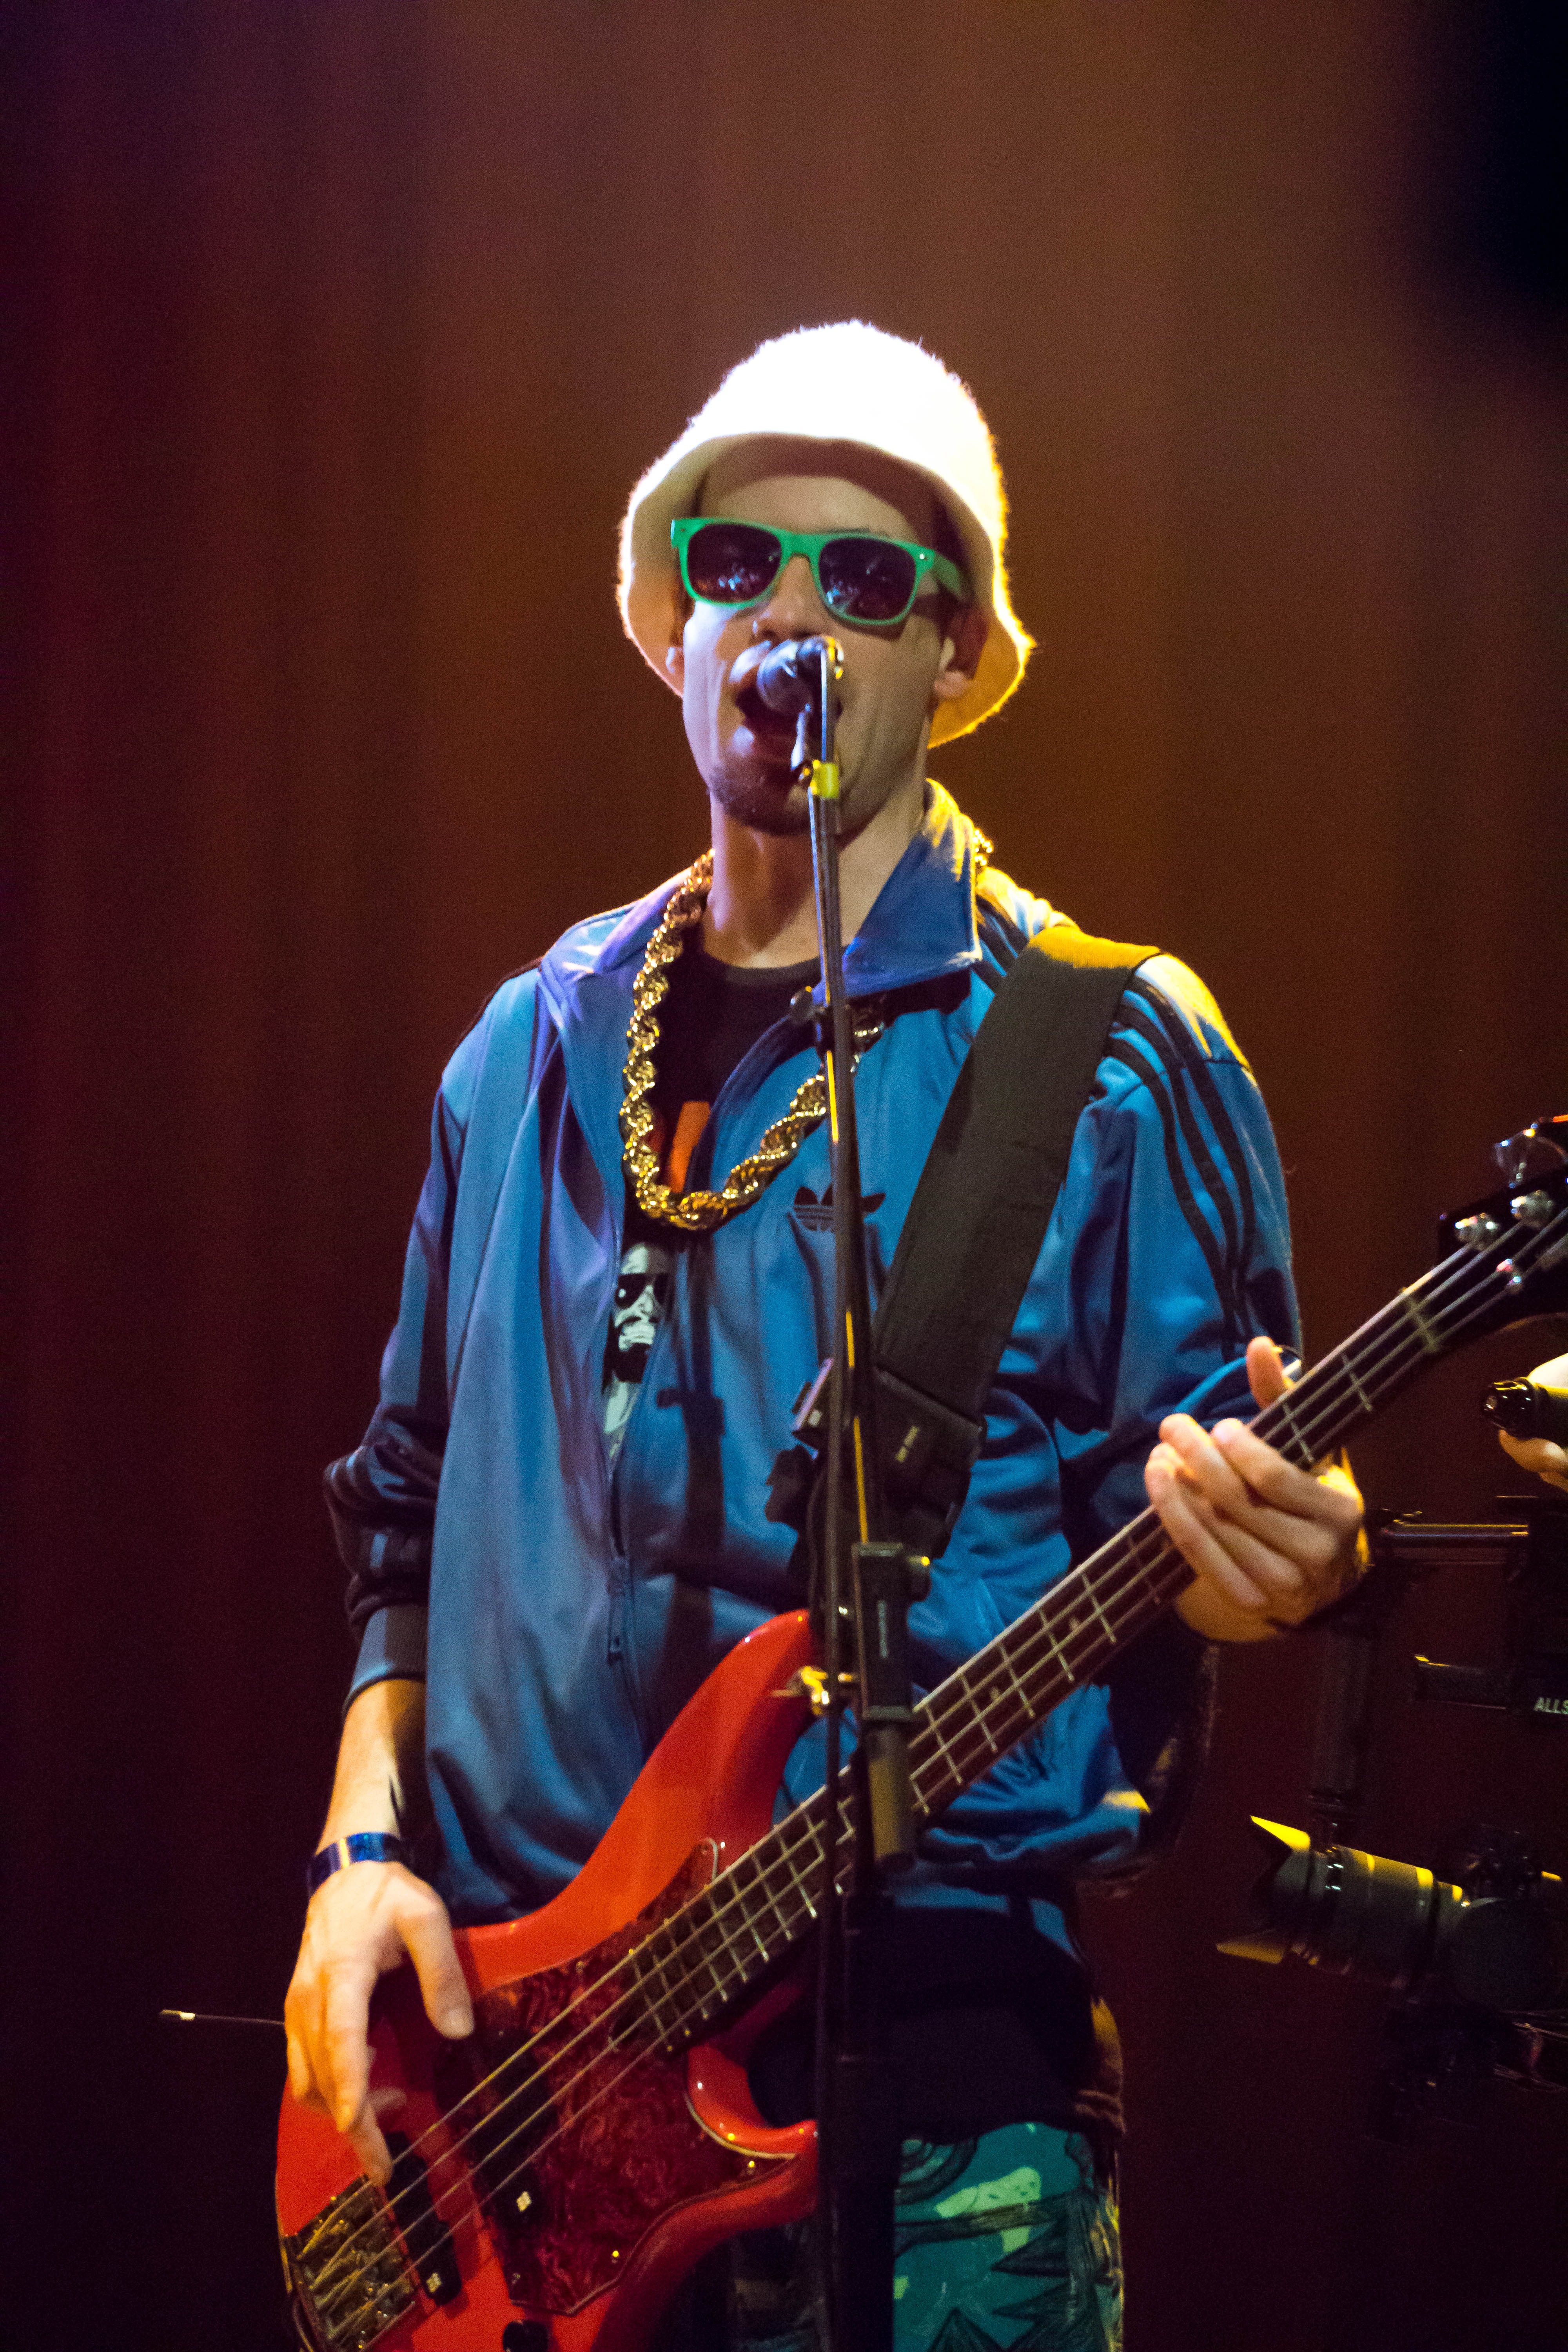
rock, music, night, guitar, concert, singer, live, microphone, musician, performance art, live music, stage, performance, bassist, singing, event, guitarist, bass guitar, entertainment, performing arts, singer songwriter, string instrument, social group, musical ensemble, musical theatre